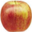
Label: apple